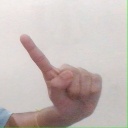
अक्षर: ए